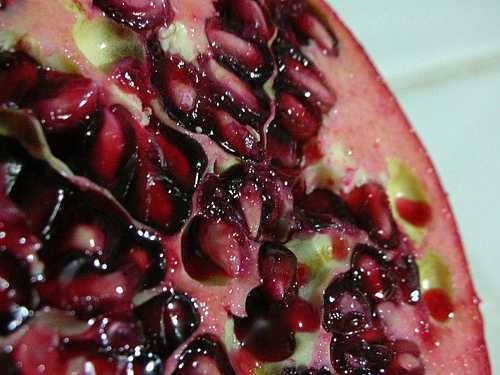
Label: Pomegranate